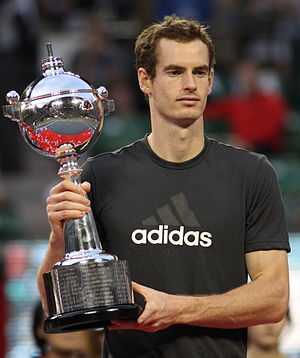
Andy Murray
"Andrew ""Andy"" Murray, er en skotsk tennisspiller og for nuværende, 2016, bedste brite på verdensranglisten.